Lek paradox

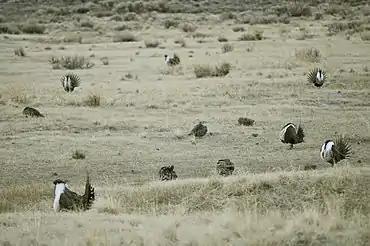
Greater sage-grouse at lek, with multiple males displaying for the less conspicuous females

The lek paradox is a conundrum in evolutionary biology that addresses the persistence of genetic variation in male traits within lek mating systems, despite strong sexual selection through female choice. This paradox arises from the expectation that consistent female preference for particular male traits should erode genetic diversity, theoretically leading to a loss of the benefits of choice. The lek paradox challenges our understanding of how genetic variation is maintained in populations subject to intense sexual selection, particularly in species where males provide only genes to their offspring. Several hypotheses have been proposed to resolve this paradox, including the handicap principle, condition-dependent trait expression, and parasite resistance models.